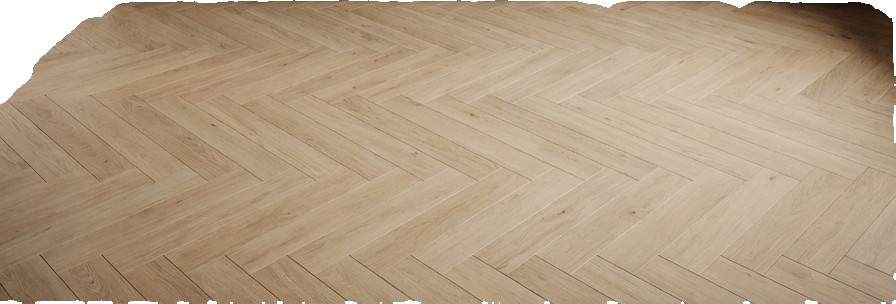
Surface category: floors